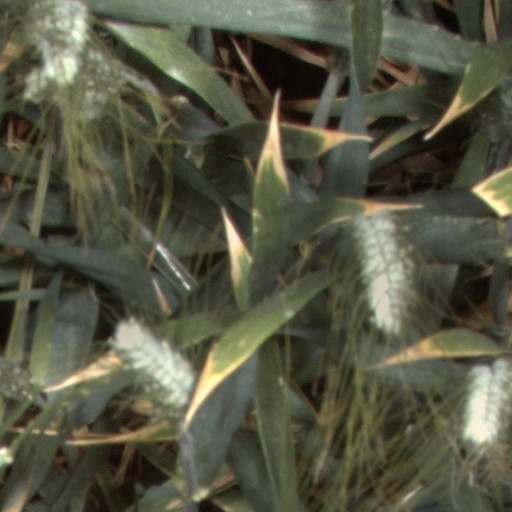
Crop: wheat